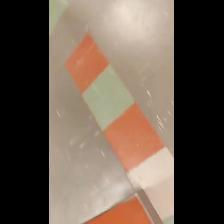
Label: NonHuman